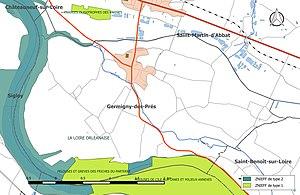
Carte des Zones naturelles d'intérêt écologique faunistique et Floristique (ZNIEFF) de la commune de fr:Germigny-des-Prés.
Germigny-des-Prés est une commune française située dans le département du Loiret en région Centre-Val de Loire. Ses habitants s'appellent les Germignons.